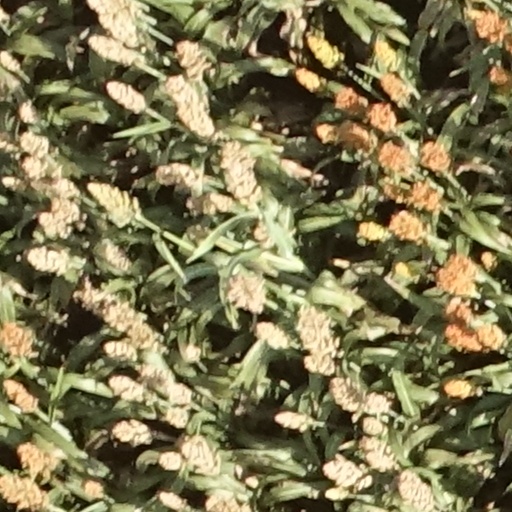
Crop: sorghum